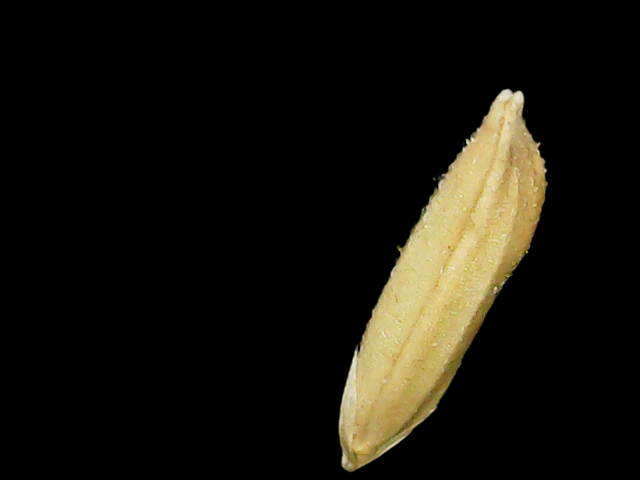
Rice variety: Binadhan07